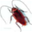
Label: cockroach